Haas VF-19

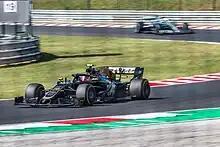
Magnussen driving the German GP specification of the car; Magnussen would run with an altered version of this package until the Russian Grand Prix.

The car was formally launched on February 18, 2019, at the pitlane of the Circuit de Barcelona-Catalunya, Spain, ahead of pre-season testing, with its livery having launched earlier on February 7, 2019, through online renderings, as well as a physical launch event at the Royal Automobile Club in Pall Mall, London. The car had its initial shakedown, during a filming day at the circuit, ahead of the initial Pre-season test.